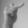
ASL letter: T